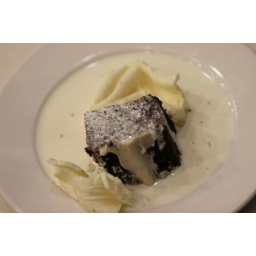
Great idea - dark chocolate cake covered in white chocolate as your wedding cake.